Benjamin Goldwasser

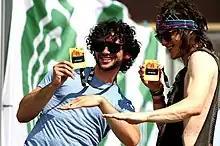
Goldwasser (left) in 2008 with bandmate Andrew VanWyngarden

Goldwasser met Andrew VanWyngarden, the other half of MGMT, in his freshman year at Wesleyan University. Goldwasser was studying music at the time. While in college, he was a member of the Eclectic Society. He helped run the society's music venue located in a room in the house. Goldwasser, already a keyboardist, took experimental music classes from composer Ron Kuivila with VanWyngarden which exposed them to progressive musical ideas. They made their debut as MGMT at a party in a college dormitory (playing the theme to the movie "Ghostbusters" over and over for hours). The duo would email one another and sign the emails "The MGMT" as a way of satirizing corporate culture. They chose this email signature line as the name of their new band.